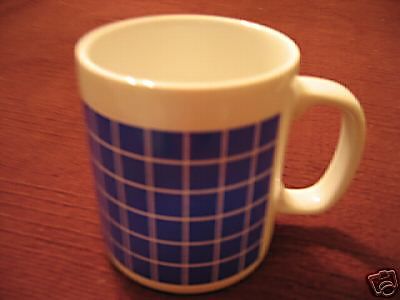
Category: mug